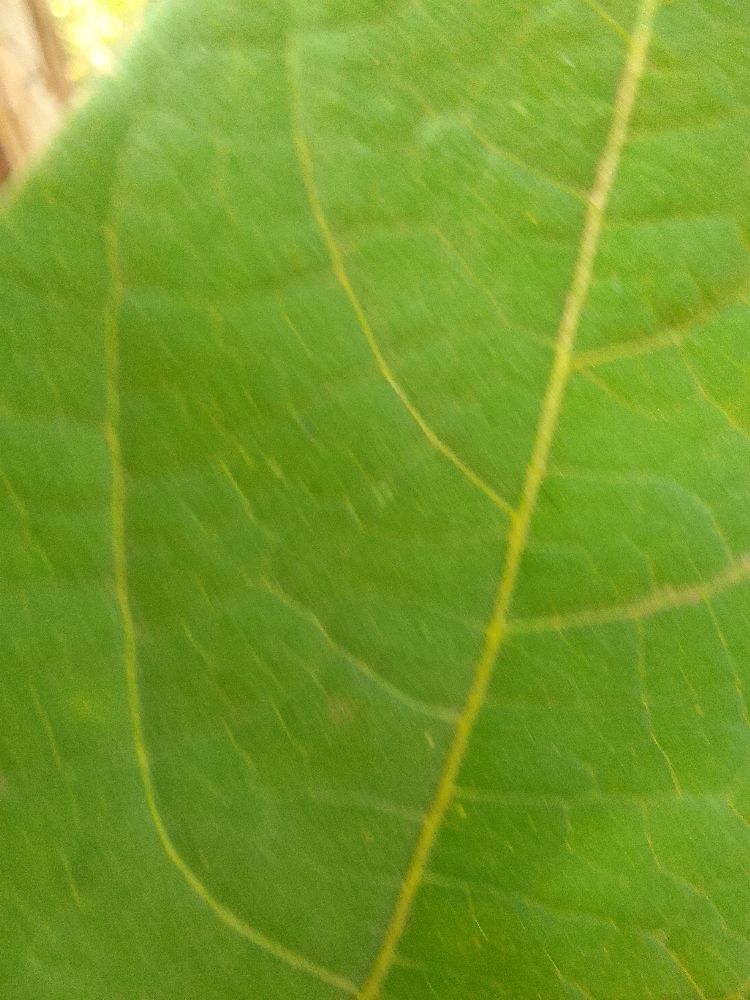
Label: healthy